John R. Buckmaster

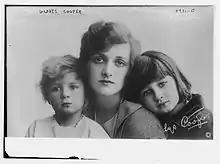
Gladys Cooper, with children John (left) and Joan Buckmaster

Cooper continued to be widely photographed on picture-postcards in which her children also featured. At the end of the war, the couple found that they had drifted apart; they divorced amicably on 12 December 1921 and remained close friends for the rest of their lives.